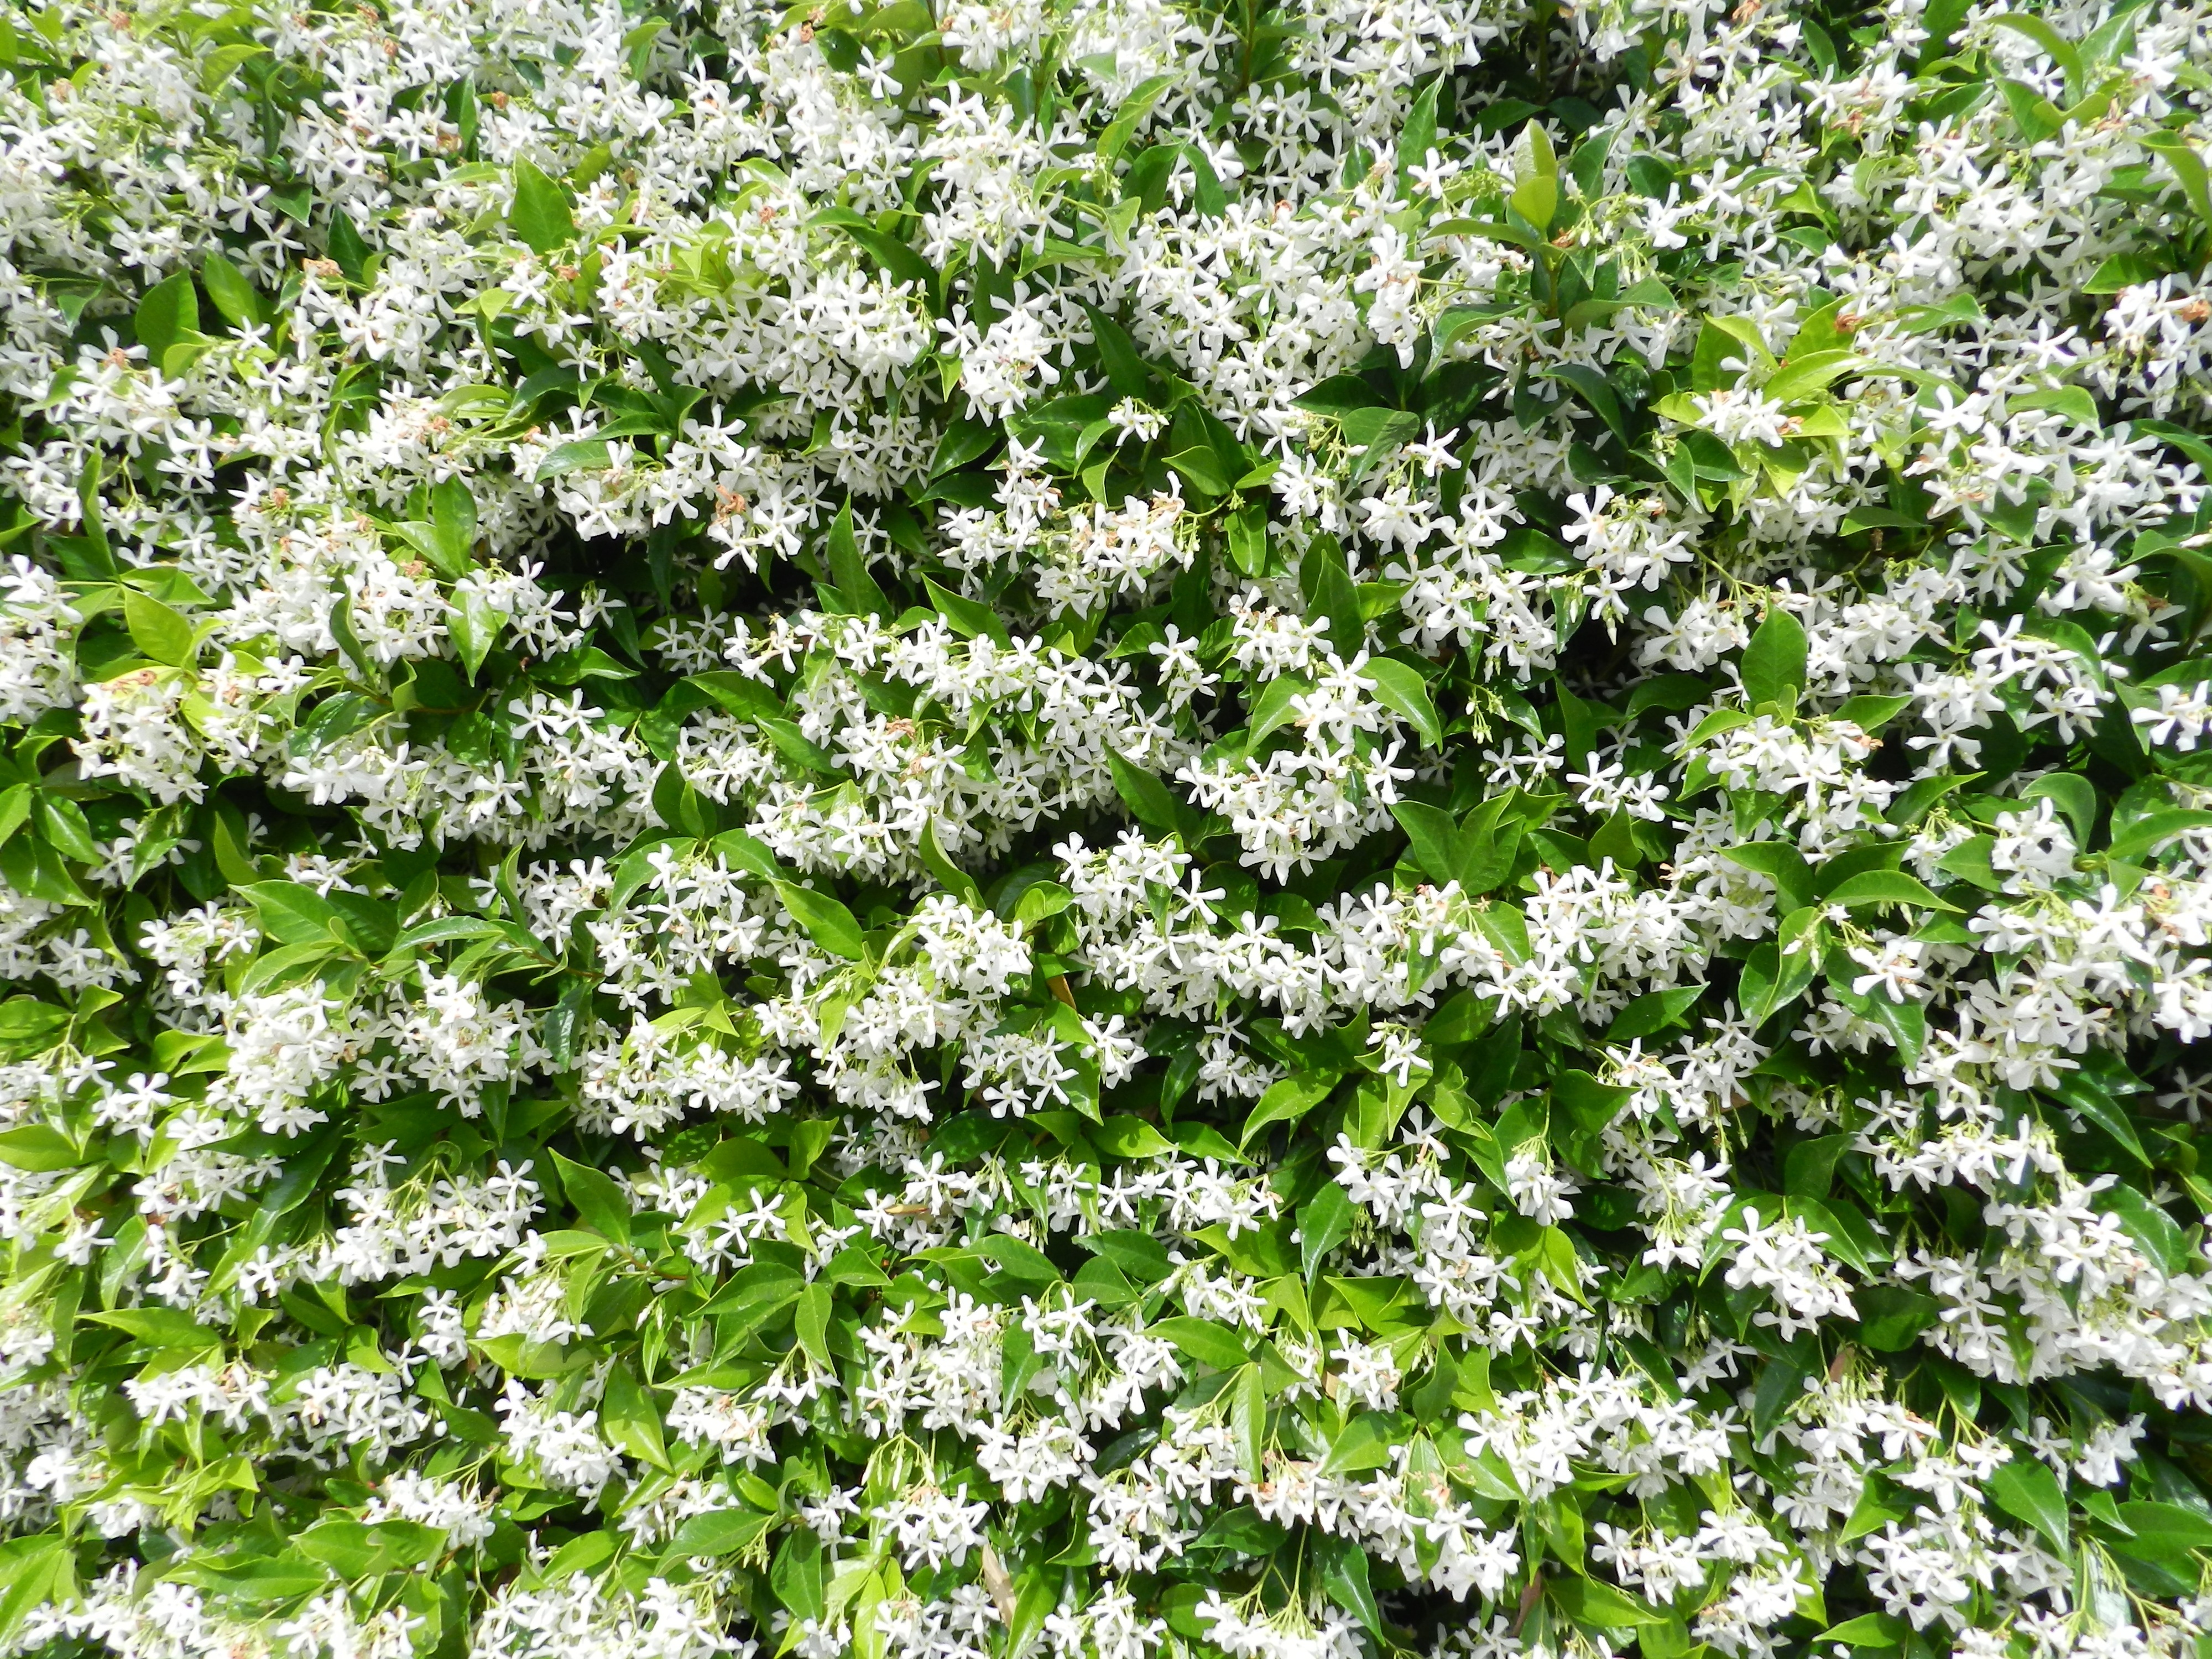
blossom, plant, white, flower, herb, produce, garden, flora, wildflower, flowers, shrub, groundcover, candytuft, jasmine, flowering plant, cow parsley, subshrub, land plant, breckland thyme, evergreen candytuft